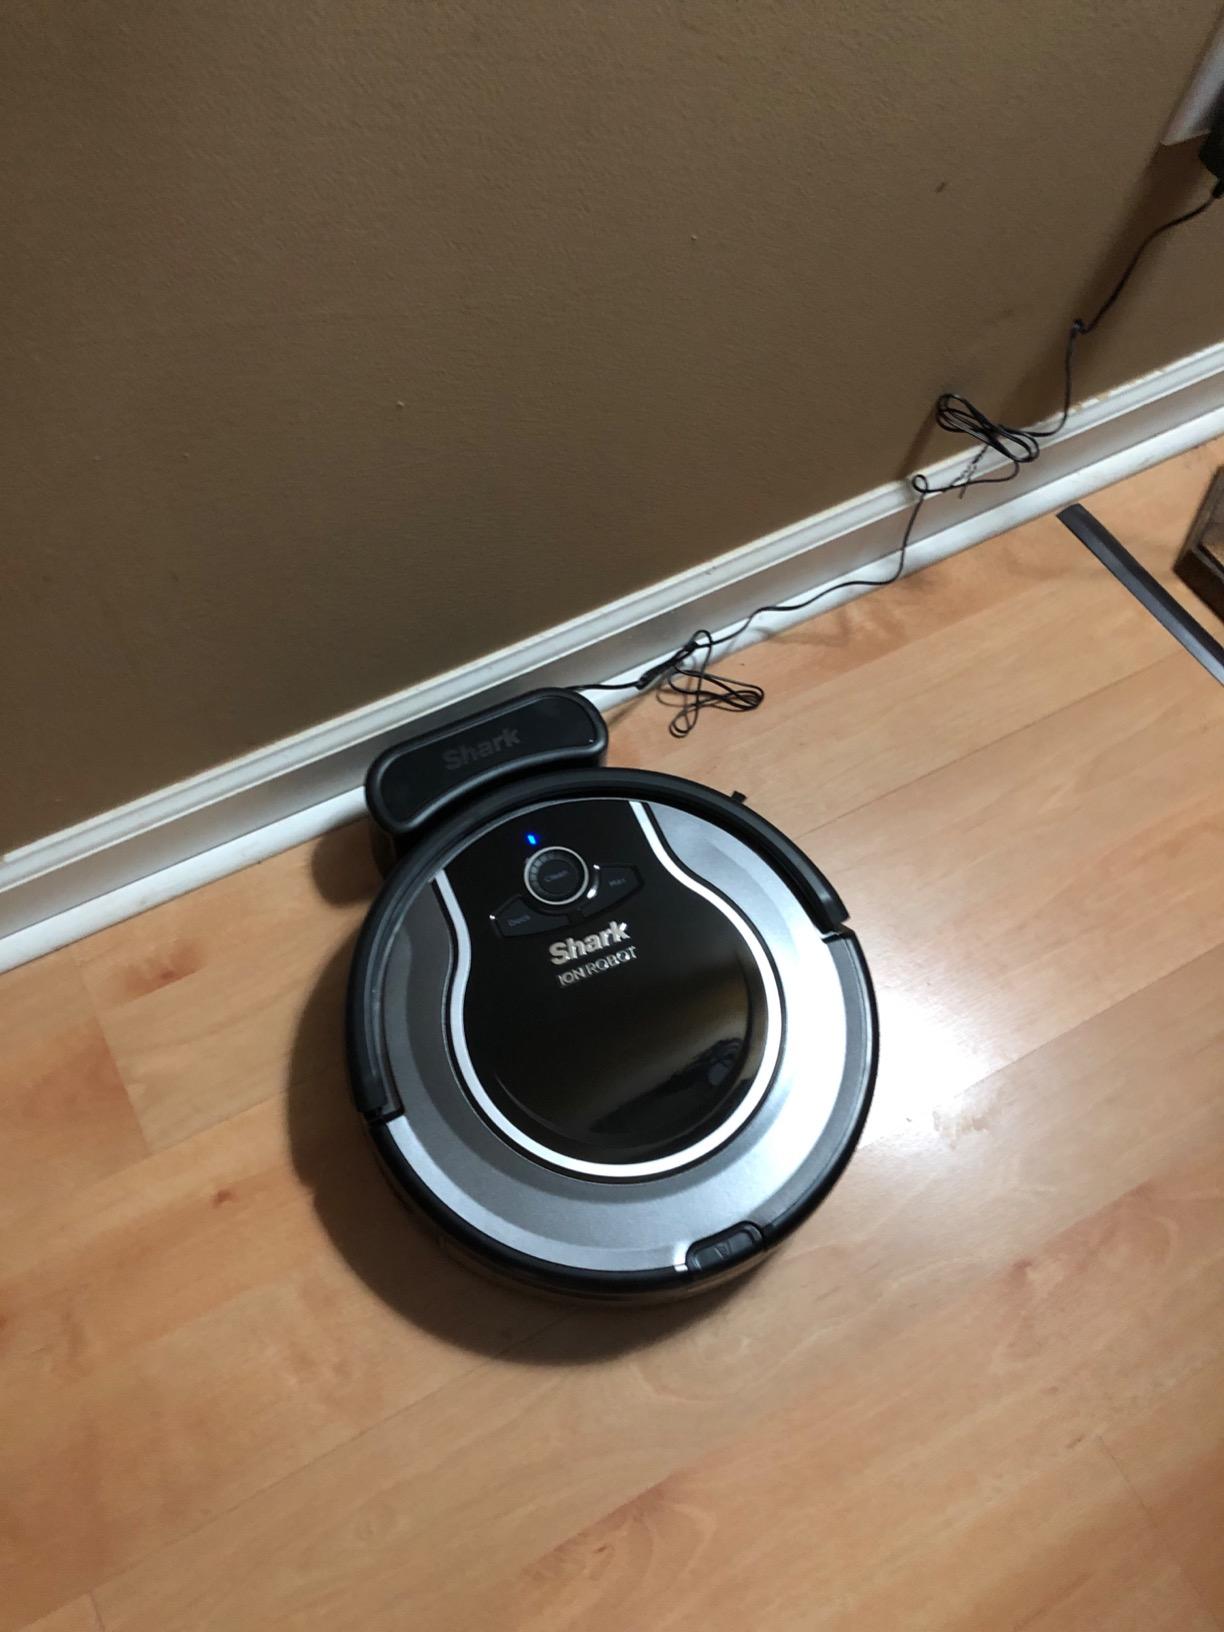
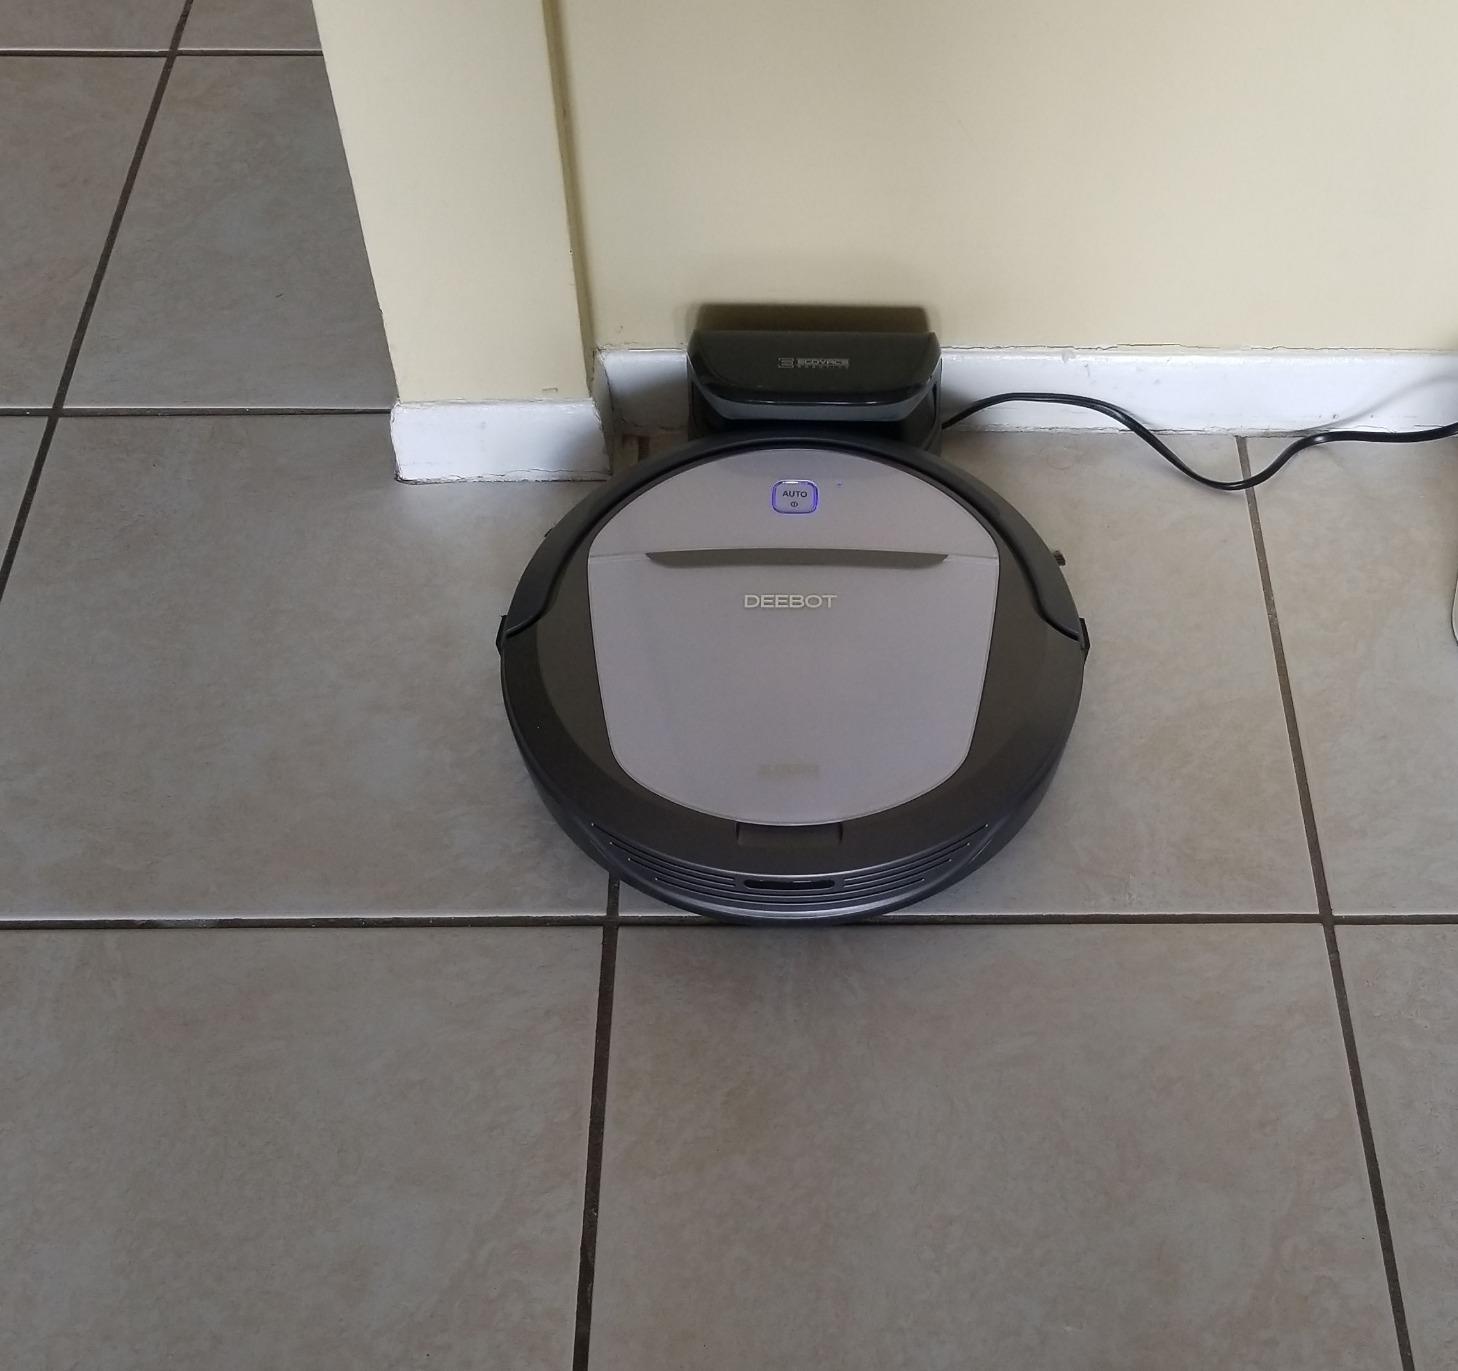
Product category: items_vacuum
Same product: no